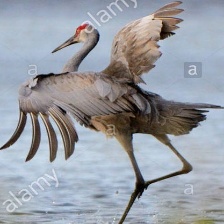
Species: SANDHILL CRANE
Scientific name: GRUS CANADENSIS
ImageNet parent category: crane